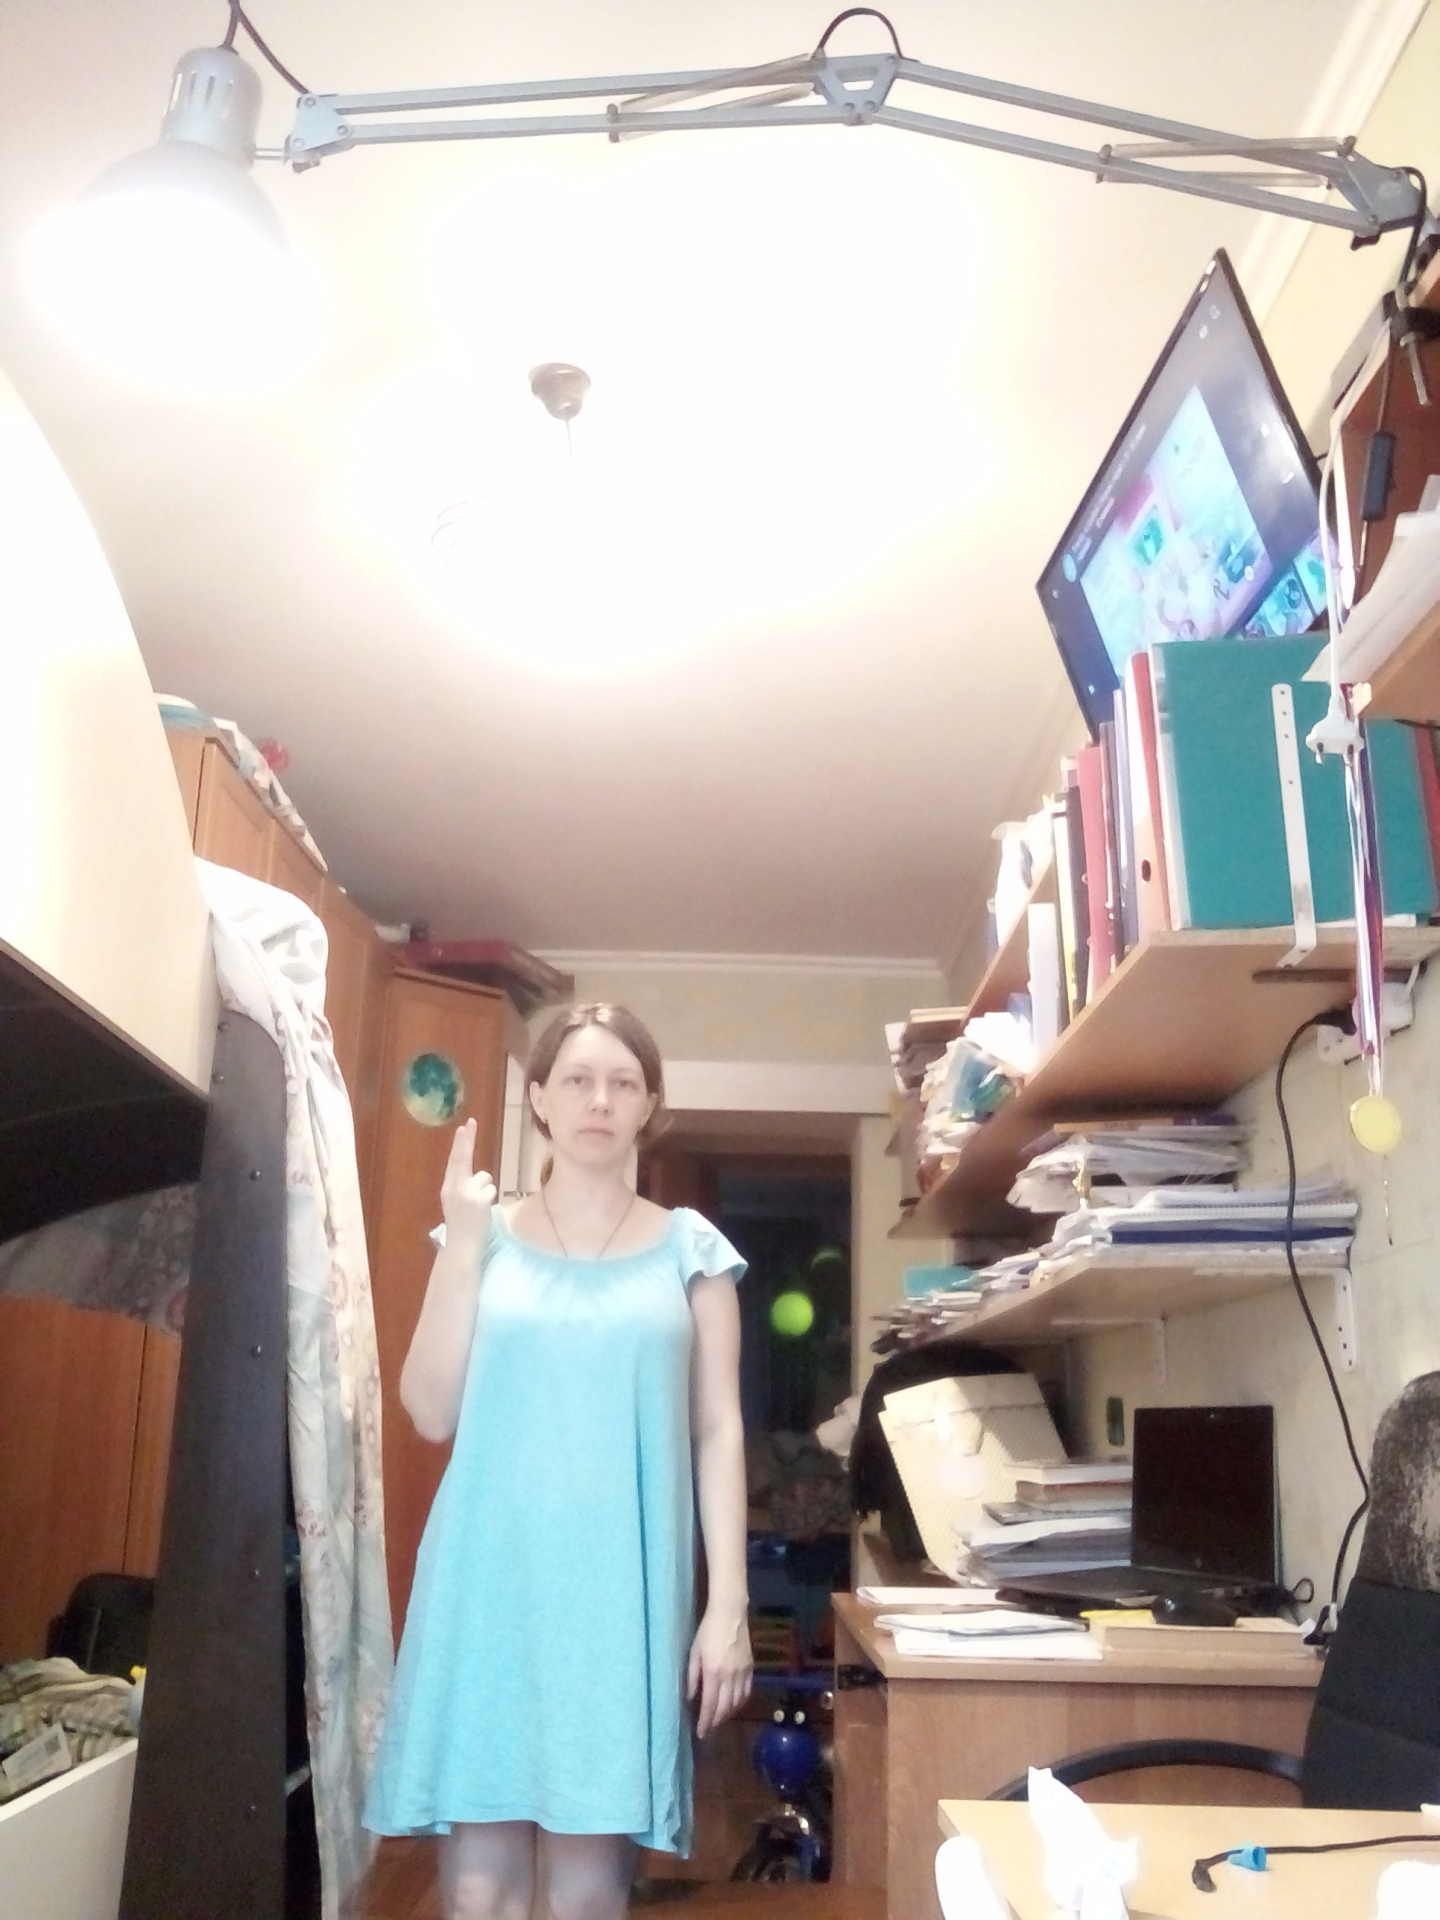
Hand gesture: two_up_inverted